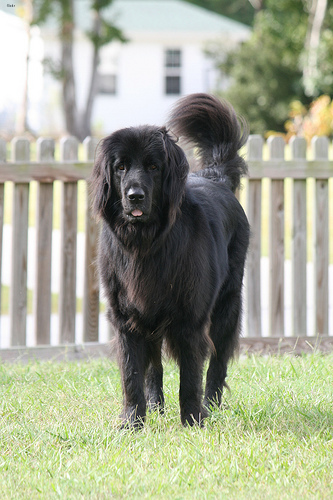
Breed: newfoundland